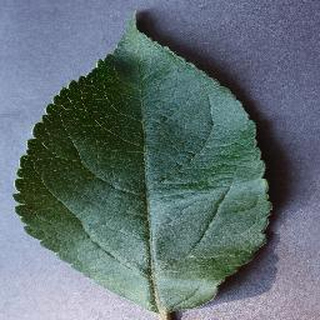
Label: healthy_apple